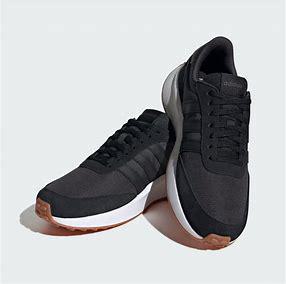
Brand: Adidas
Model: Run 70S